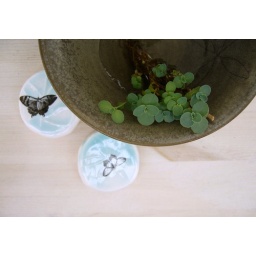
new plant in a green bowl